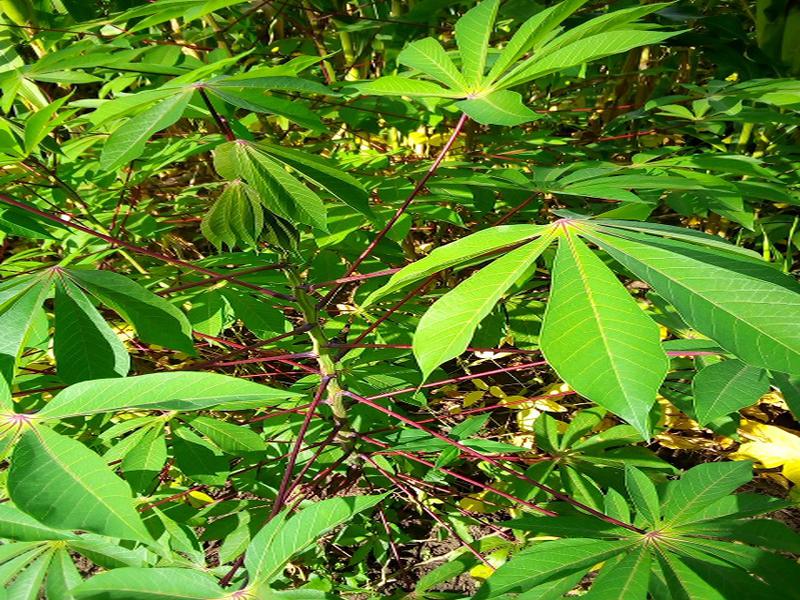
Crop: cassava
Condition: healthy